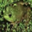
Label: frog